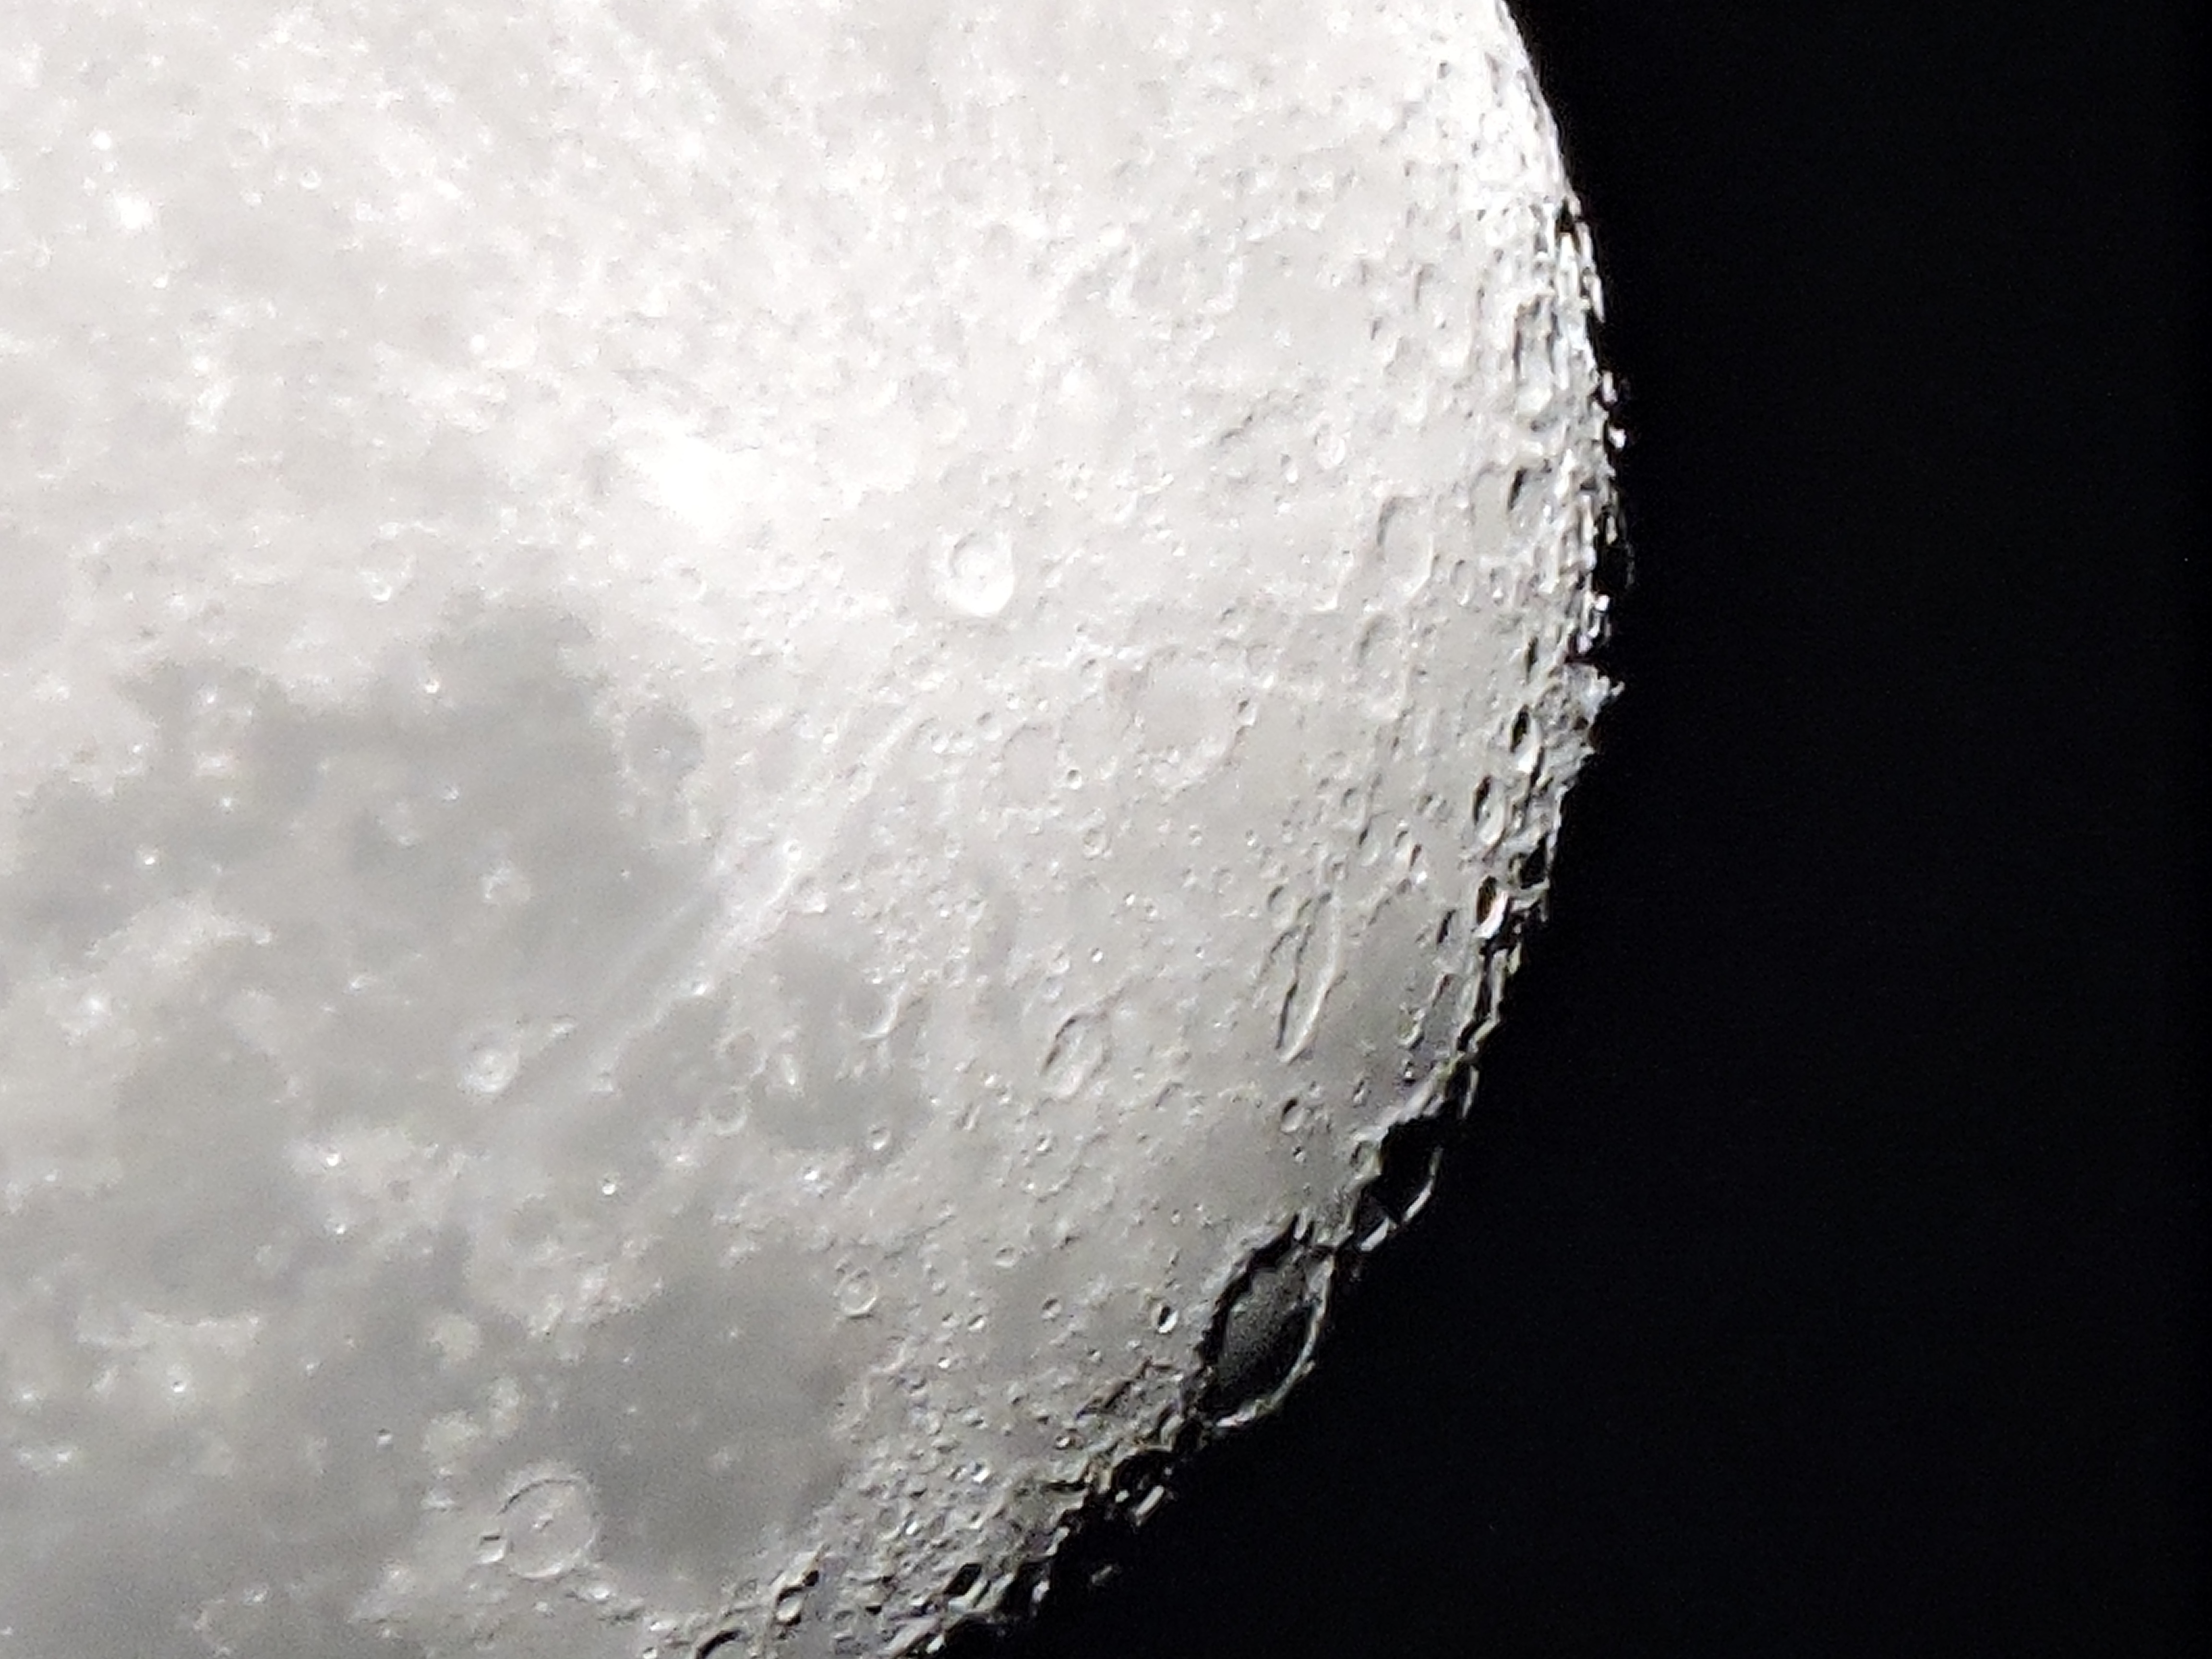
sky, white, night, dark, ice, moon, full moon, circle, full, craters, freezing, ceu, nocturne, astronomical object